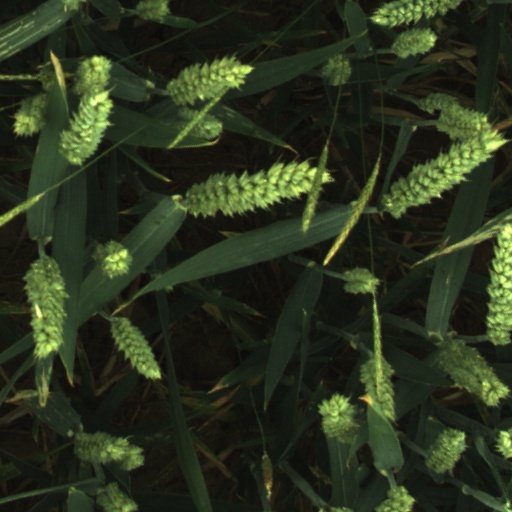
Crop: wheat